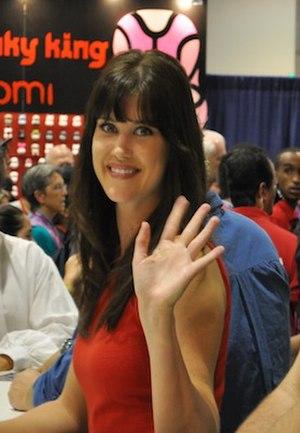
Sarah Lancaster est une actrice américaine née à Overland Park le 12 février 1980. Elle est connue notamment pour son interprétation d'Ellie Bartowski dans la série Chuck.
Les personnages de Chuck, série télévisée américaine, se constituent de onze acteurs principaux, d'une douzaine d'acteurs récurrents et d'un nombre aléatoire d'invités au fil des saisons.
Eleanor Faye, née Bartowski puis devient Woodcomb surnommée Ellie est un personnage de fiction de la série télévisée américaine Chuck. Elle est interprétée par Sarah Lancaster.